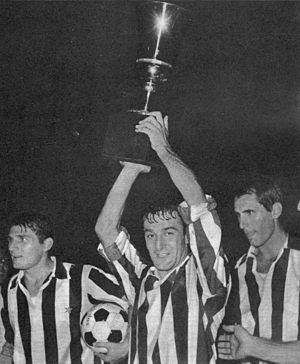
La saison 1964-1965 de la Juventus Football Club est la soixante-deuxième de l'histoire du club, créé soixante-huit ans plus tôt en 1897.